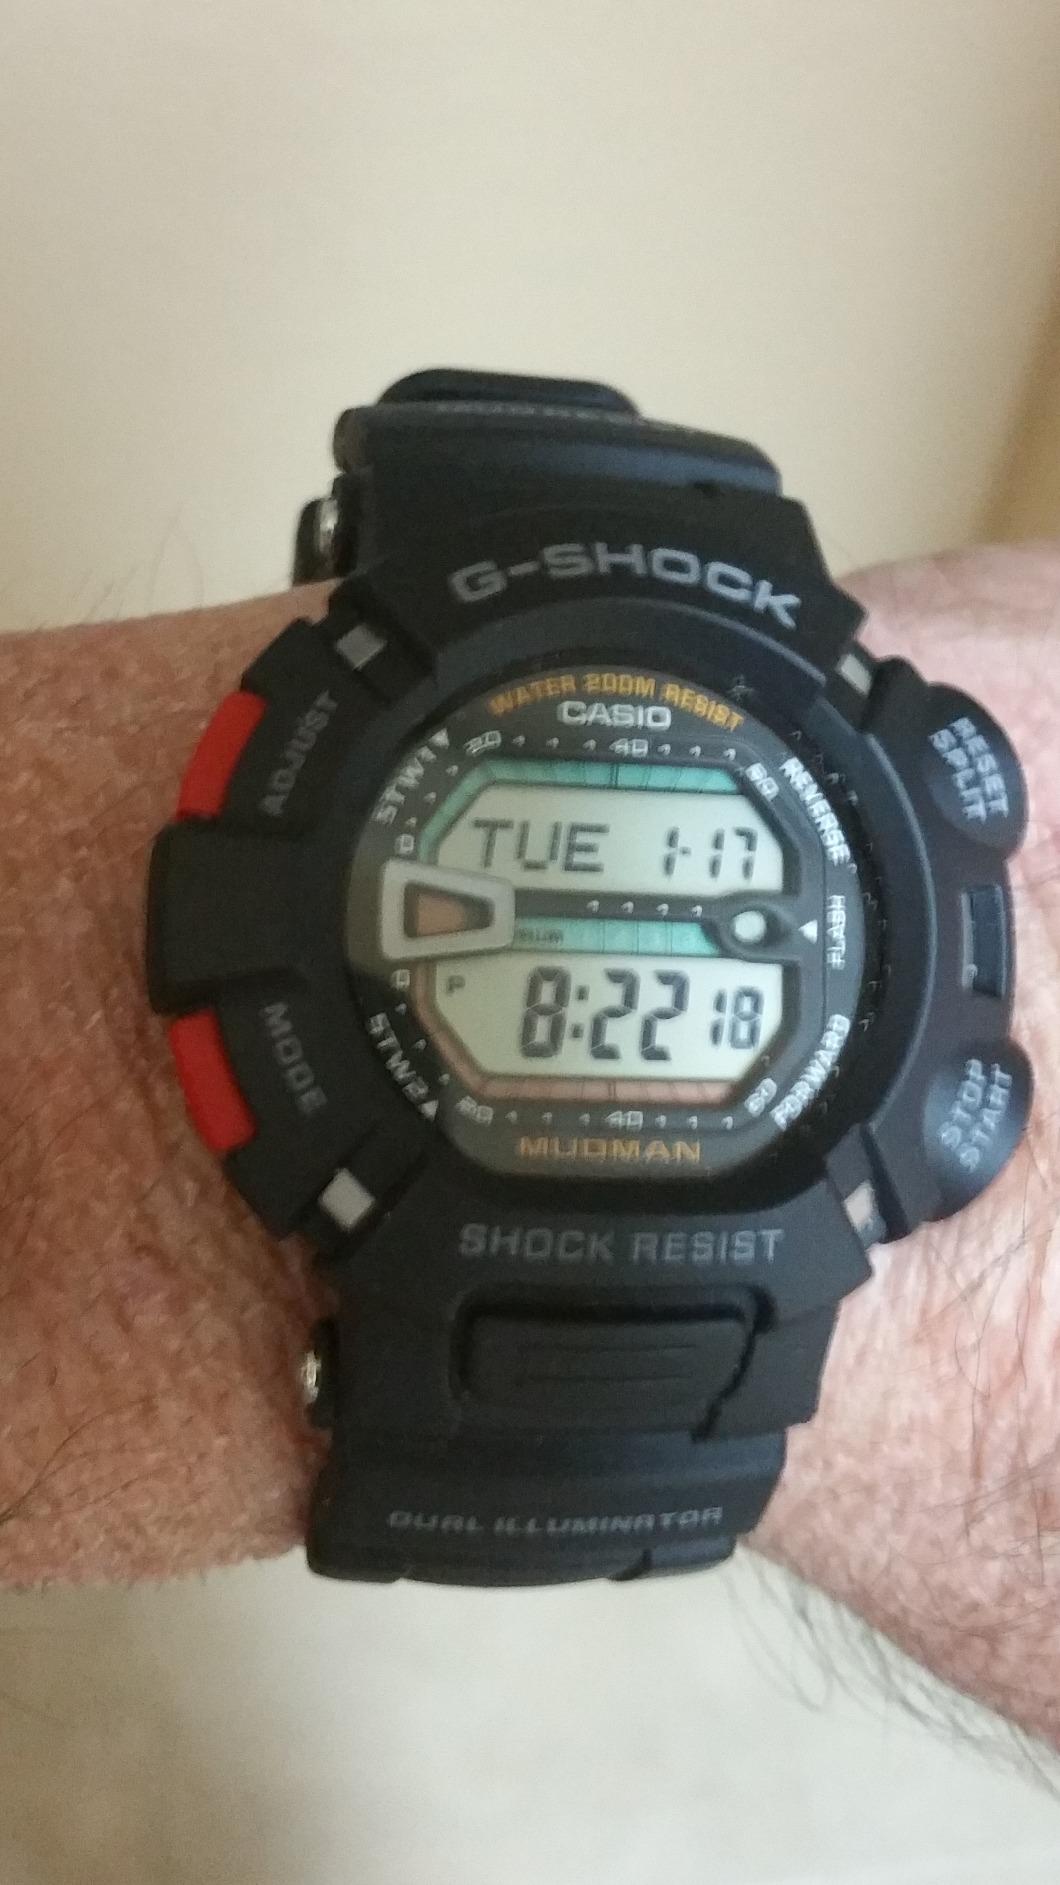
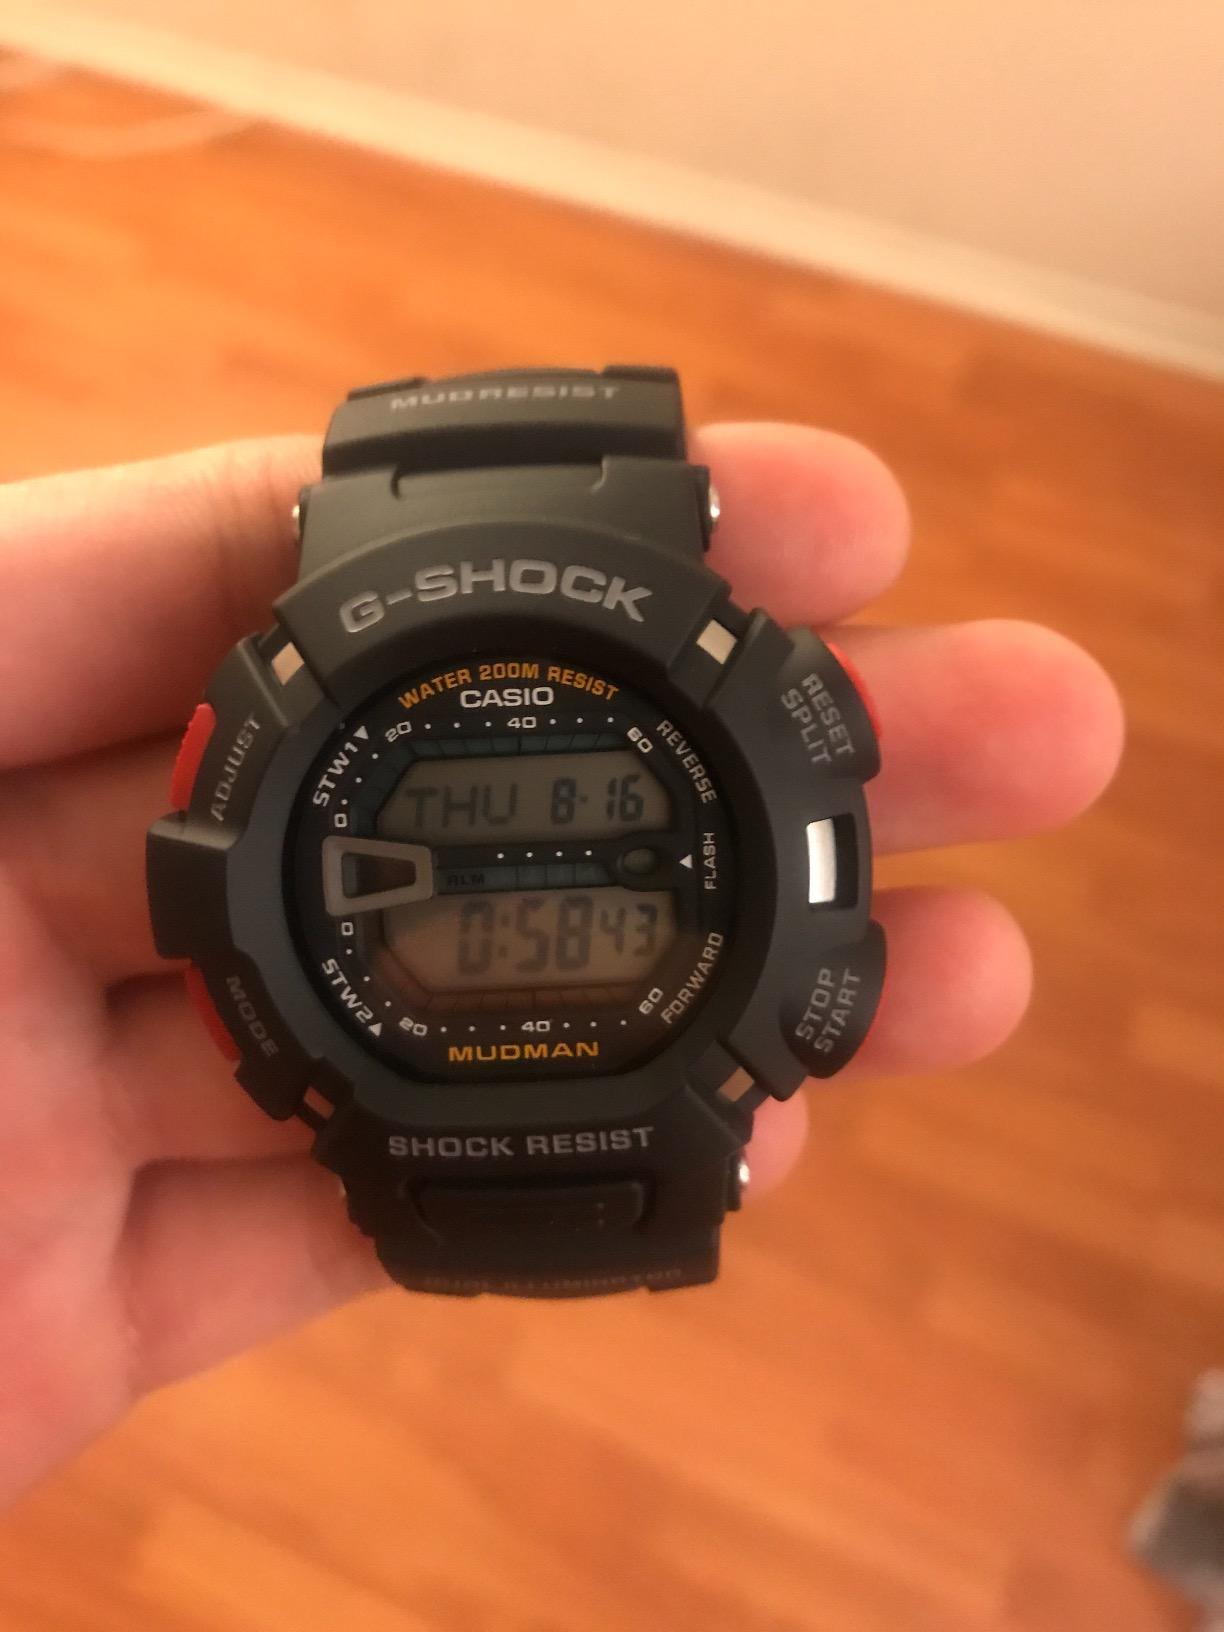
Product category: accessories_watch
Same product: yes